Wind power in Japan

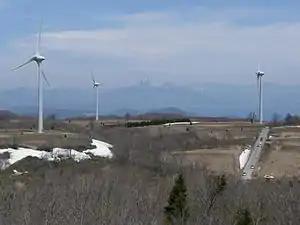
Turbines at the Nunobiki Plateau Wind Farm, one of the largest wind farms in Japan, with 33 turbines

In Japan's electricity sector, wind power generates a small proportion of the country's electricity. It has been estimated that Japan has the potential for 144 gigawatts (GW) for onshore wind and 608 GW of offshore wind capacity. As of 2023, the country had a total installed capacity of 5.2 GW.